Solovetsky Stone

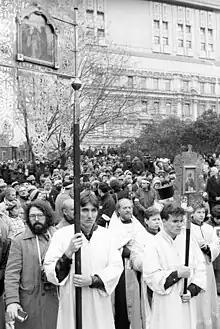
Gleb Yakunin performing a service for the victims of the Stalinist political repressions during the unveiling of the Solovetsky Stone in Lubyanka Square, Moscow, on October 30, 1990

The first "Solovki Stone" memorial was erected in northwest Russia's Arkhangelsk Region by the local Sovest (Conscience) society. This monument was created at a time when the debate about the future form of any memorial to the victims of Stalinism had still not been resolved. Subsequently many monuments erected across Russia to the victims of the Soviet regime emulated the same stark and abstract simplicity, also using large unshaped or rough-hewn boulders, for example the memorial in Nizhny Novgorod's Bugrovskoe cemetery.